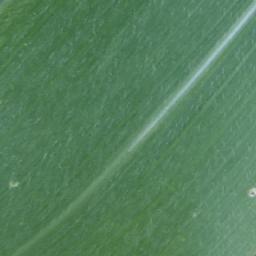
Label: Corn_(Maize)___Healthy